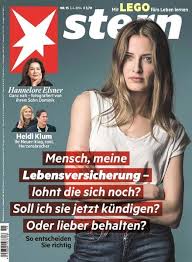
Waste category: paper